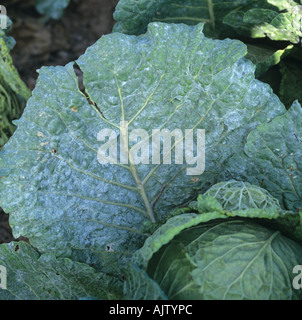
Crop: unknown
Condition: cabbage